Bobbili

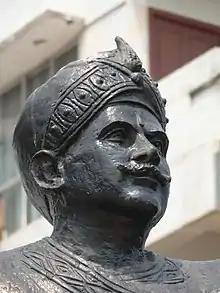
Statue of "Thandra Paparayudu" at RK Beach

Bobbili is a town in Vizianagaram district of the Indian state of Andhra Pradesh.